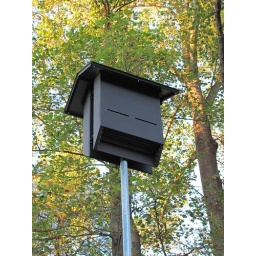
Bat house in a forest